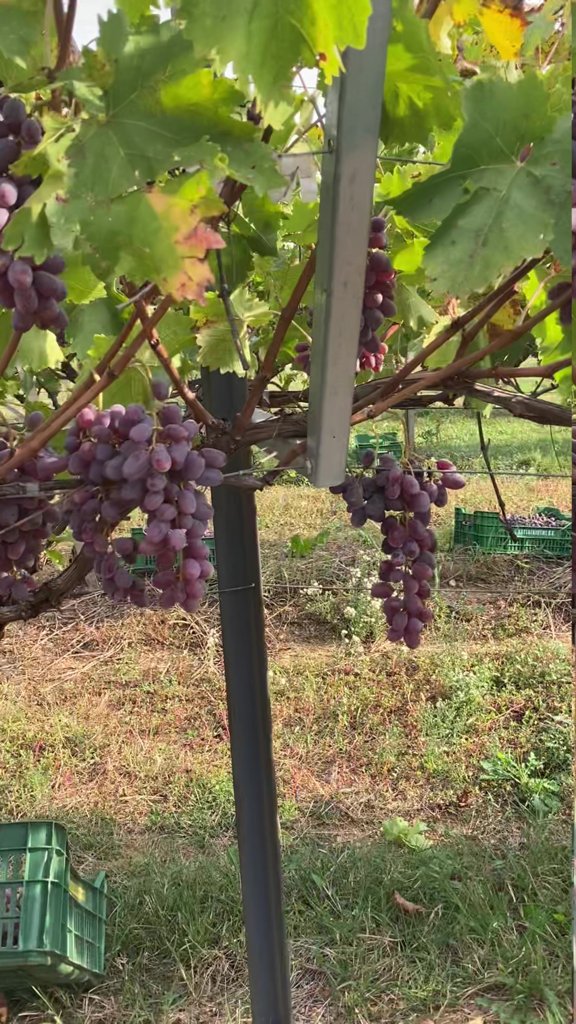
Berries visible: 122
Grape clusters: 6